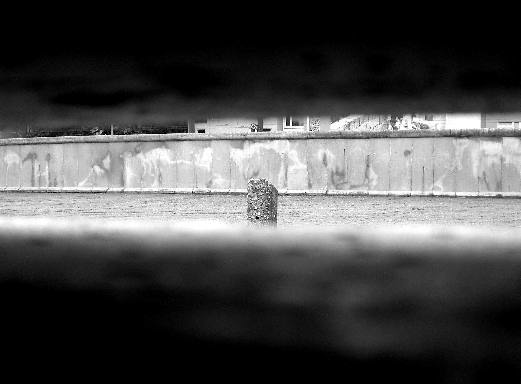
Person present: No